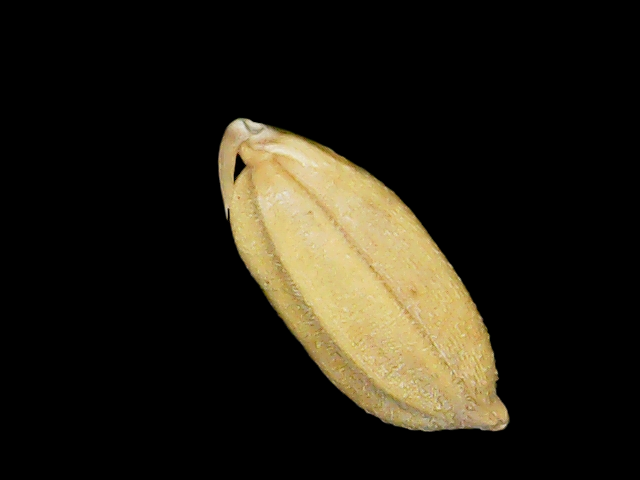
Rice variety: Binadhan08